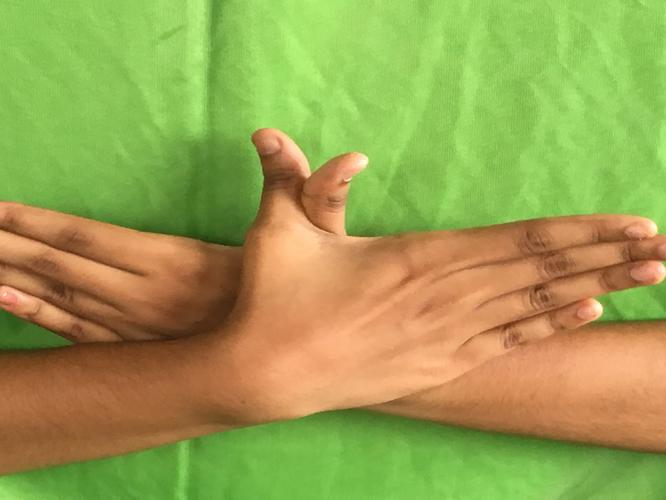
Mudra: Garuda
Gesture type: double_hand